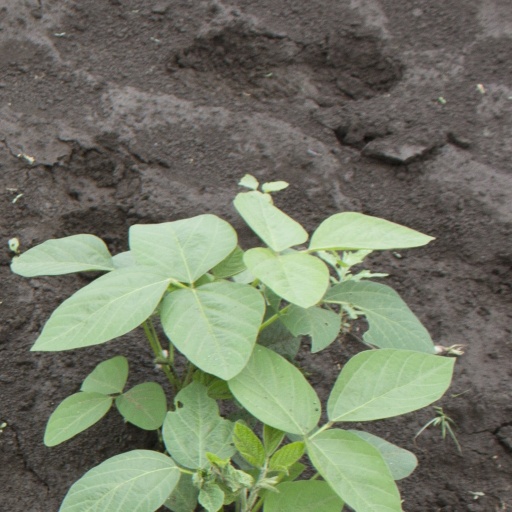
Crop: soybean